Louhela railway station

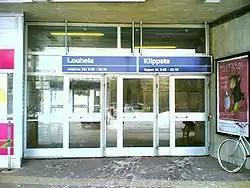
Entry for the station

The residential area of Louhela, built in Vantaa in the 1960s (then still known as Helsingin maalaiskunta), was designed to revolve around a metro station, placed in the intersection of the streets of Louhelantie and Uomatie. As the municipality along with the city of Helsinki took upon the planning of a commuter rail line instead, the idea of a station in Louhela was not originally in the cards as it and the rest of Myyrmäki were meant to be served by a single station by the name of Etelä-Vantaa. The plan was canned as the planned line was moved further east in 1971.